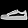
Label: Sneaker